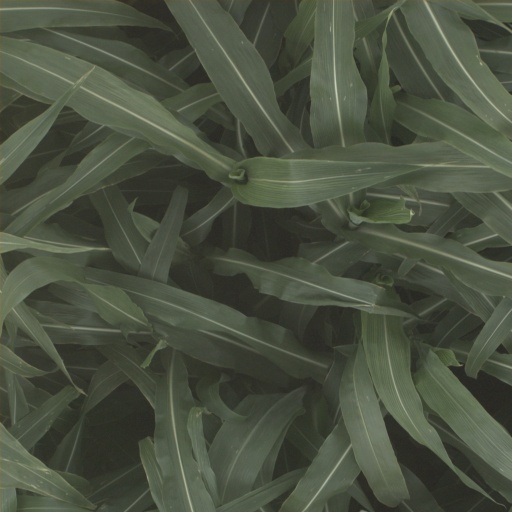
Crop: sorghum